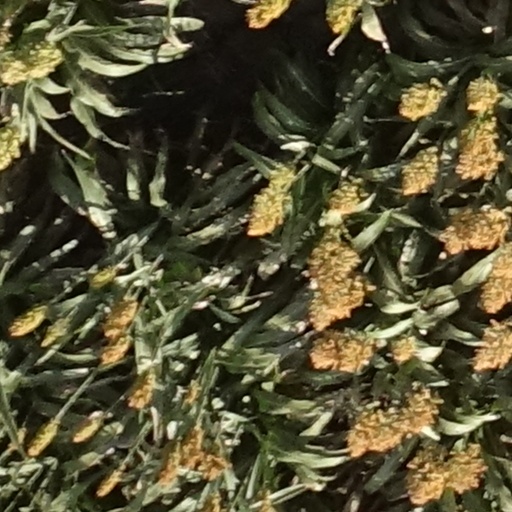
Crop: sorghum